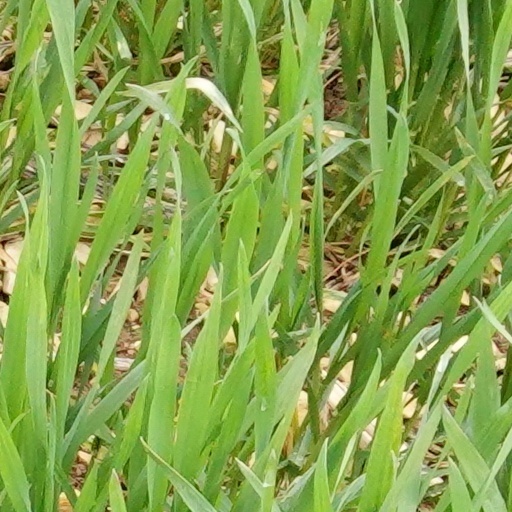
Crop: wheat